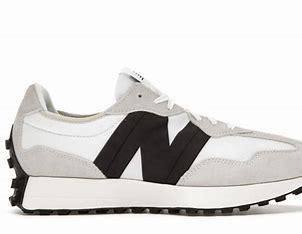
Brand: New
Model: Balance New Balance 327 Marathon